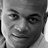
Emotion: happy